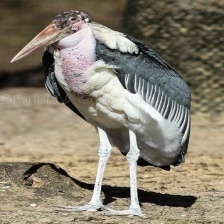
Species: MARABOU STORK
Scientific name: LEPTOPTILOS CRUMENIFER
ImageNet parent category: white_stork